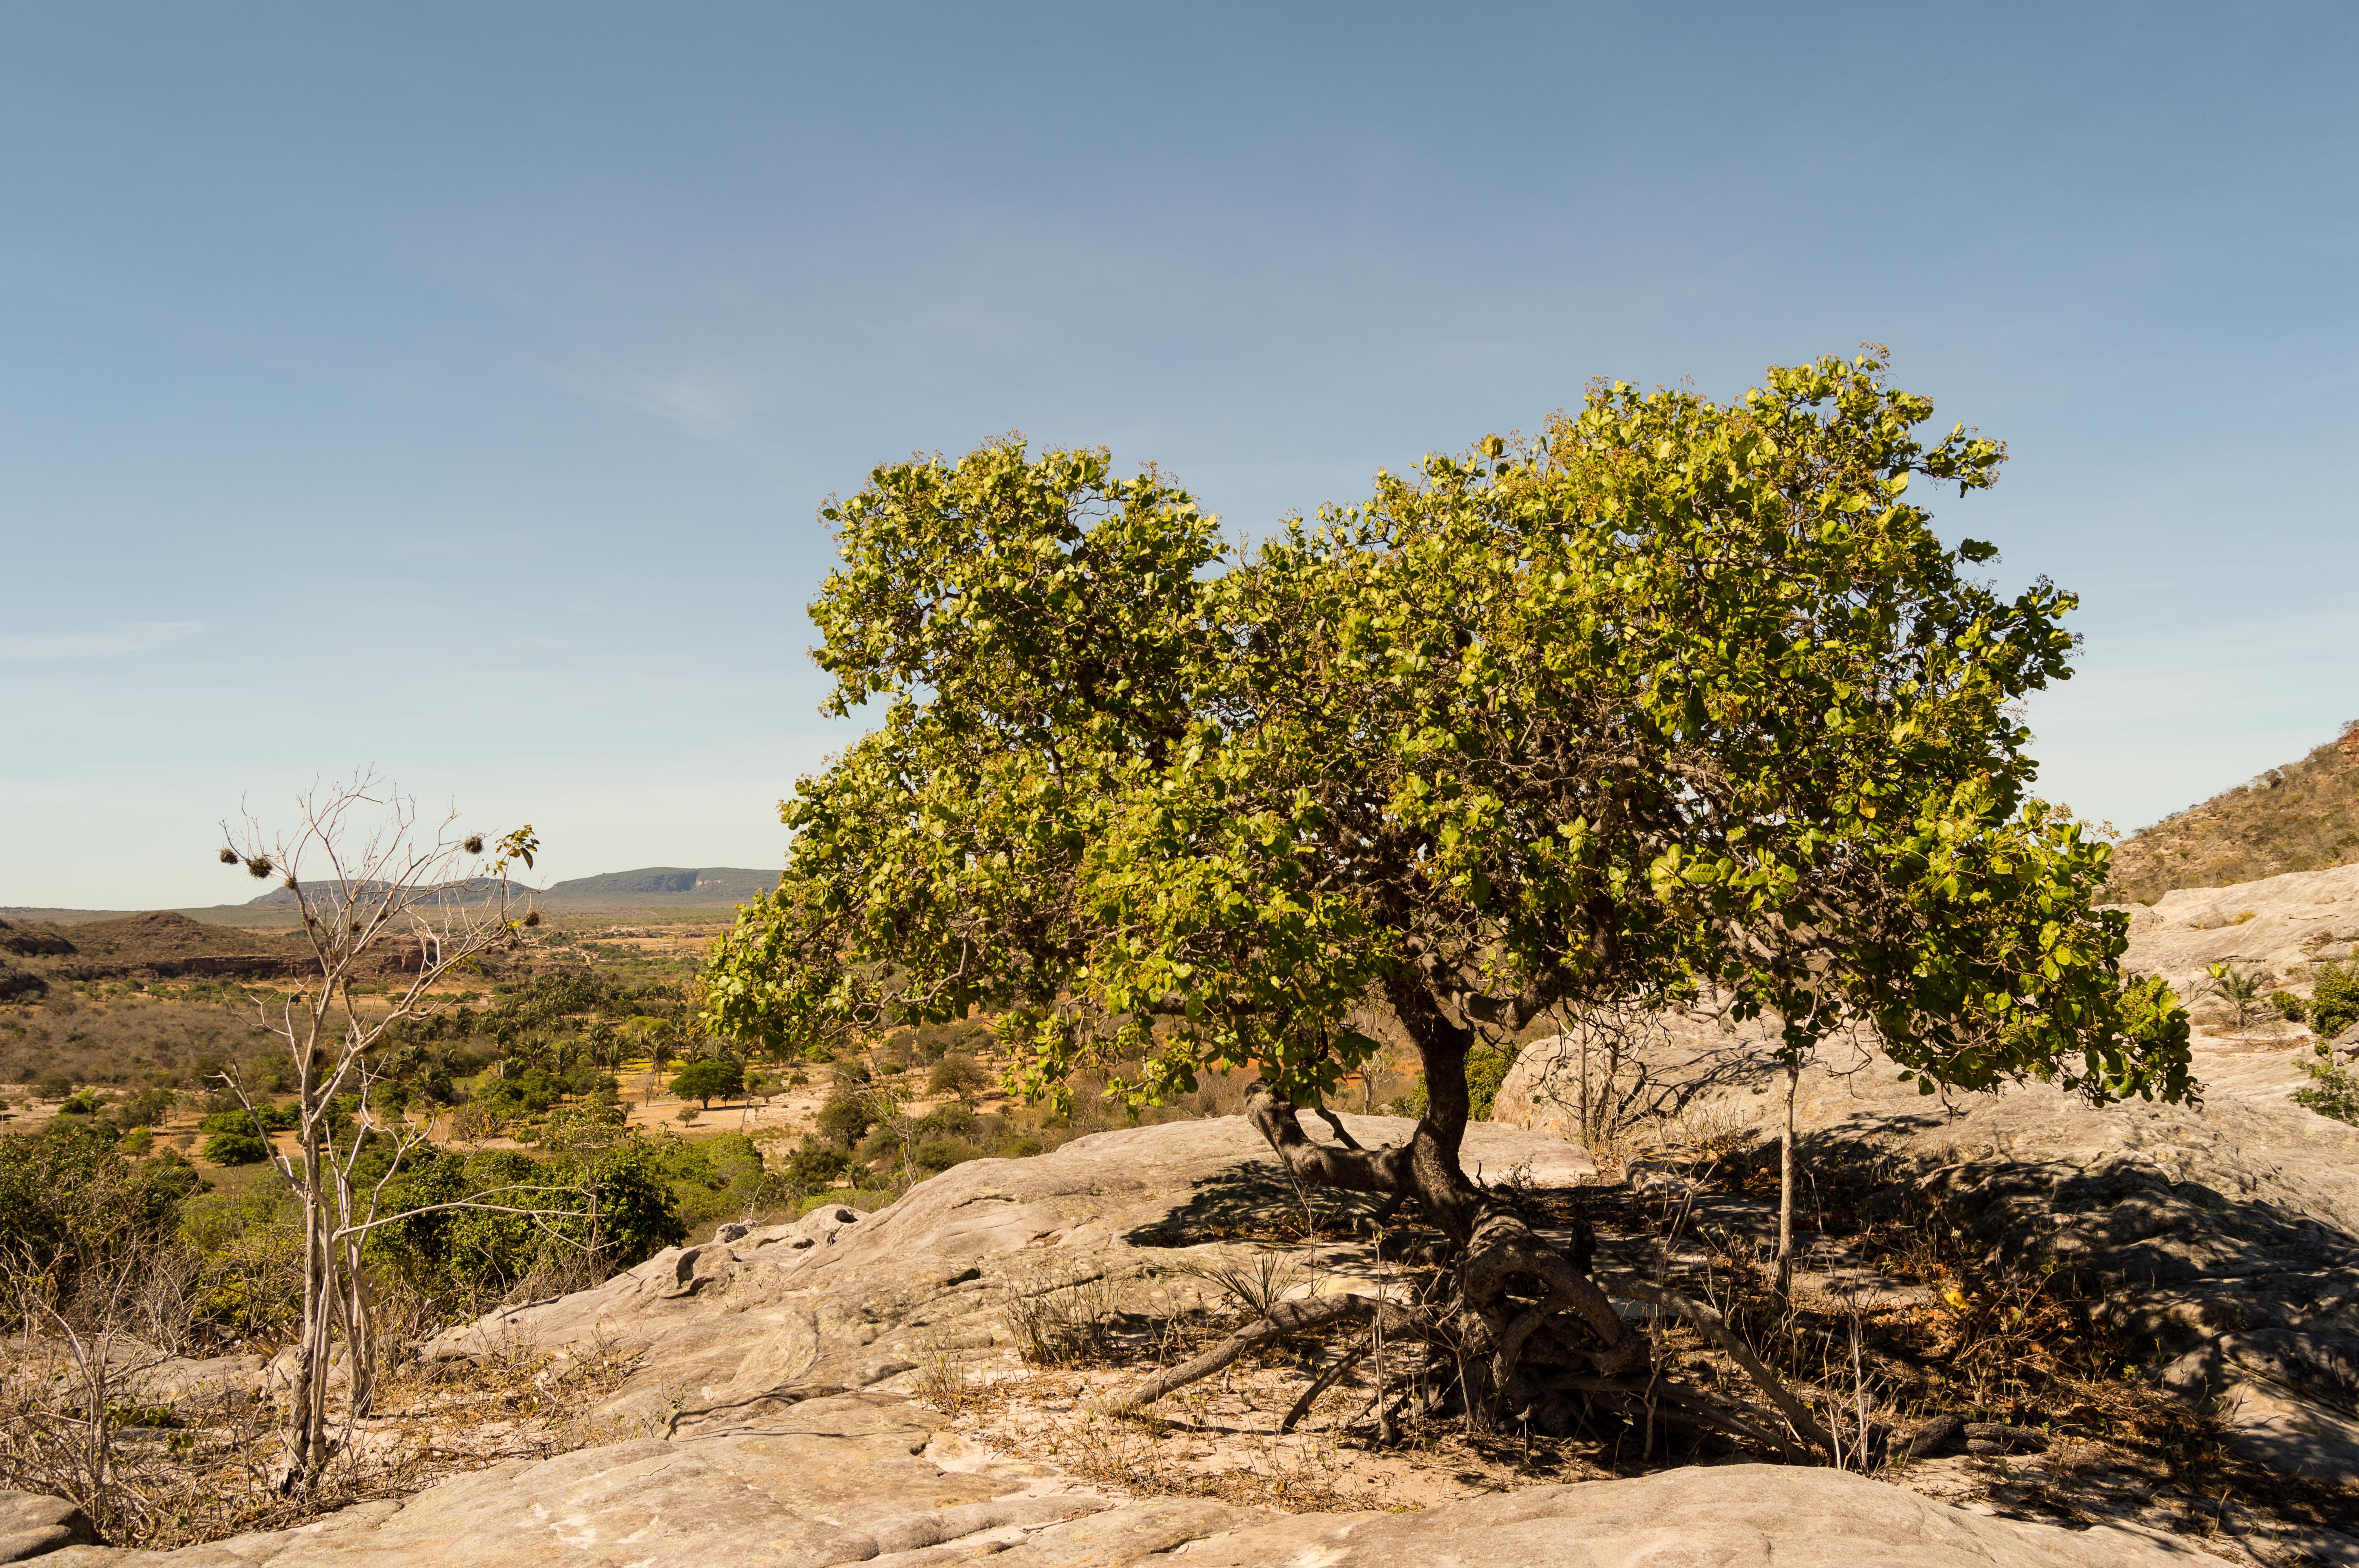
landscape, tree, nature, wilderness, mountain, plant, hill, alone, vacation, soil, savanna, clear sky, rural area, natural environment, woody plant